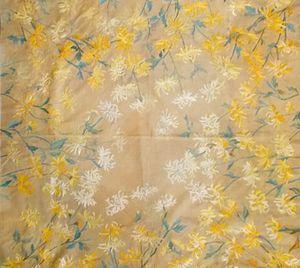
Candace Wheeler souvent considérée comme la « mère » de l'architecture d'intérieur, est l'une des premières femmes à dessiner des intérieurs et des textiles aux États-Unis. Elle est connue pour avoir contribué à ouvrir le domaine du design d'intérieur aux femmes, pour avoir soutenu les artisanes et pour avoir encouragé un nouveau style de design américain. Elle fonde la société de l'Art décoratif à New York et la bourse de New York pour le travail des femmes.